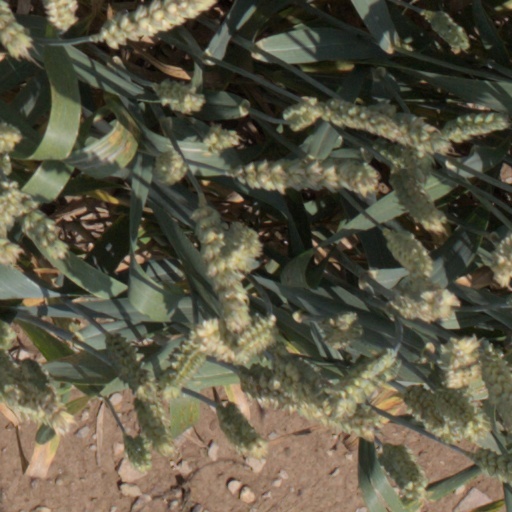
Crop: wheat